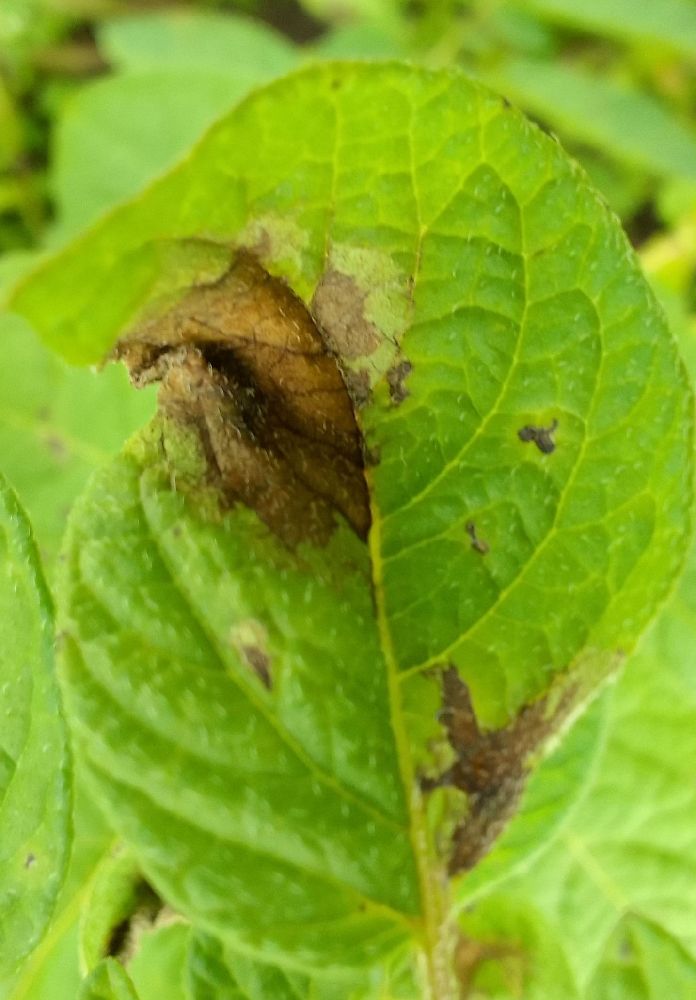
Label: Late blight